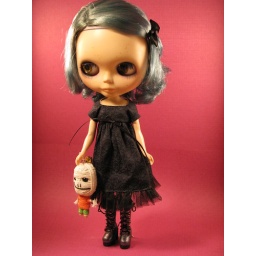
This cute dress was made by Sweet Dolly